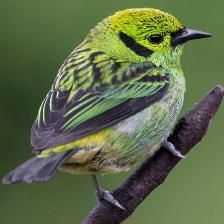
Species: EMERALD TANAGER
Scientific name: TANGARA FLORIDA